Selztaldom

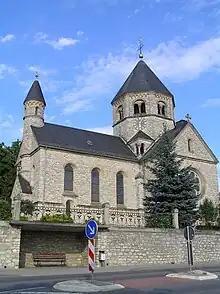
Selztaldom, view from the main road

The Evangelische Pfarrkirche in Großwinternheim, part of Ingelheim am Rhein, also called Selztaldom meaning "Selz valley cathedral", is a romanesque revival aisleless church built according to Romanesque architecture blueprints from the Middle Rhine. The building is protected by cultural heritage management.